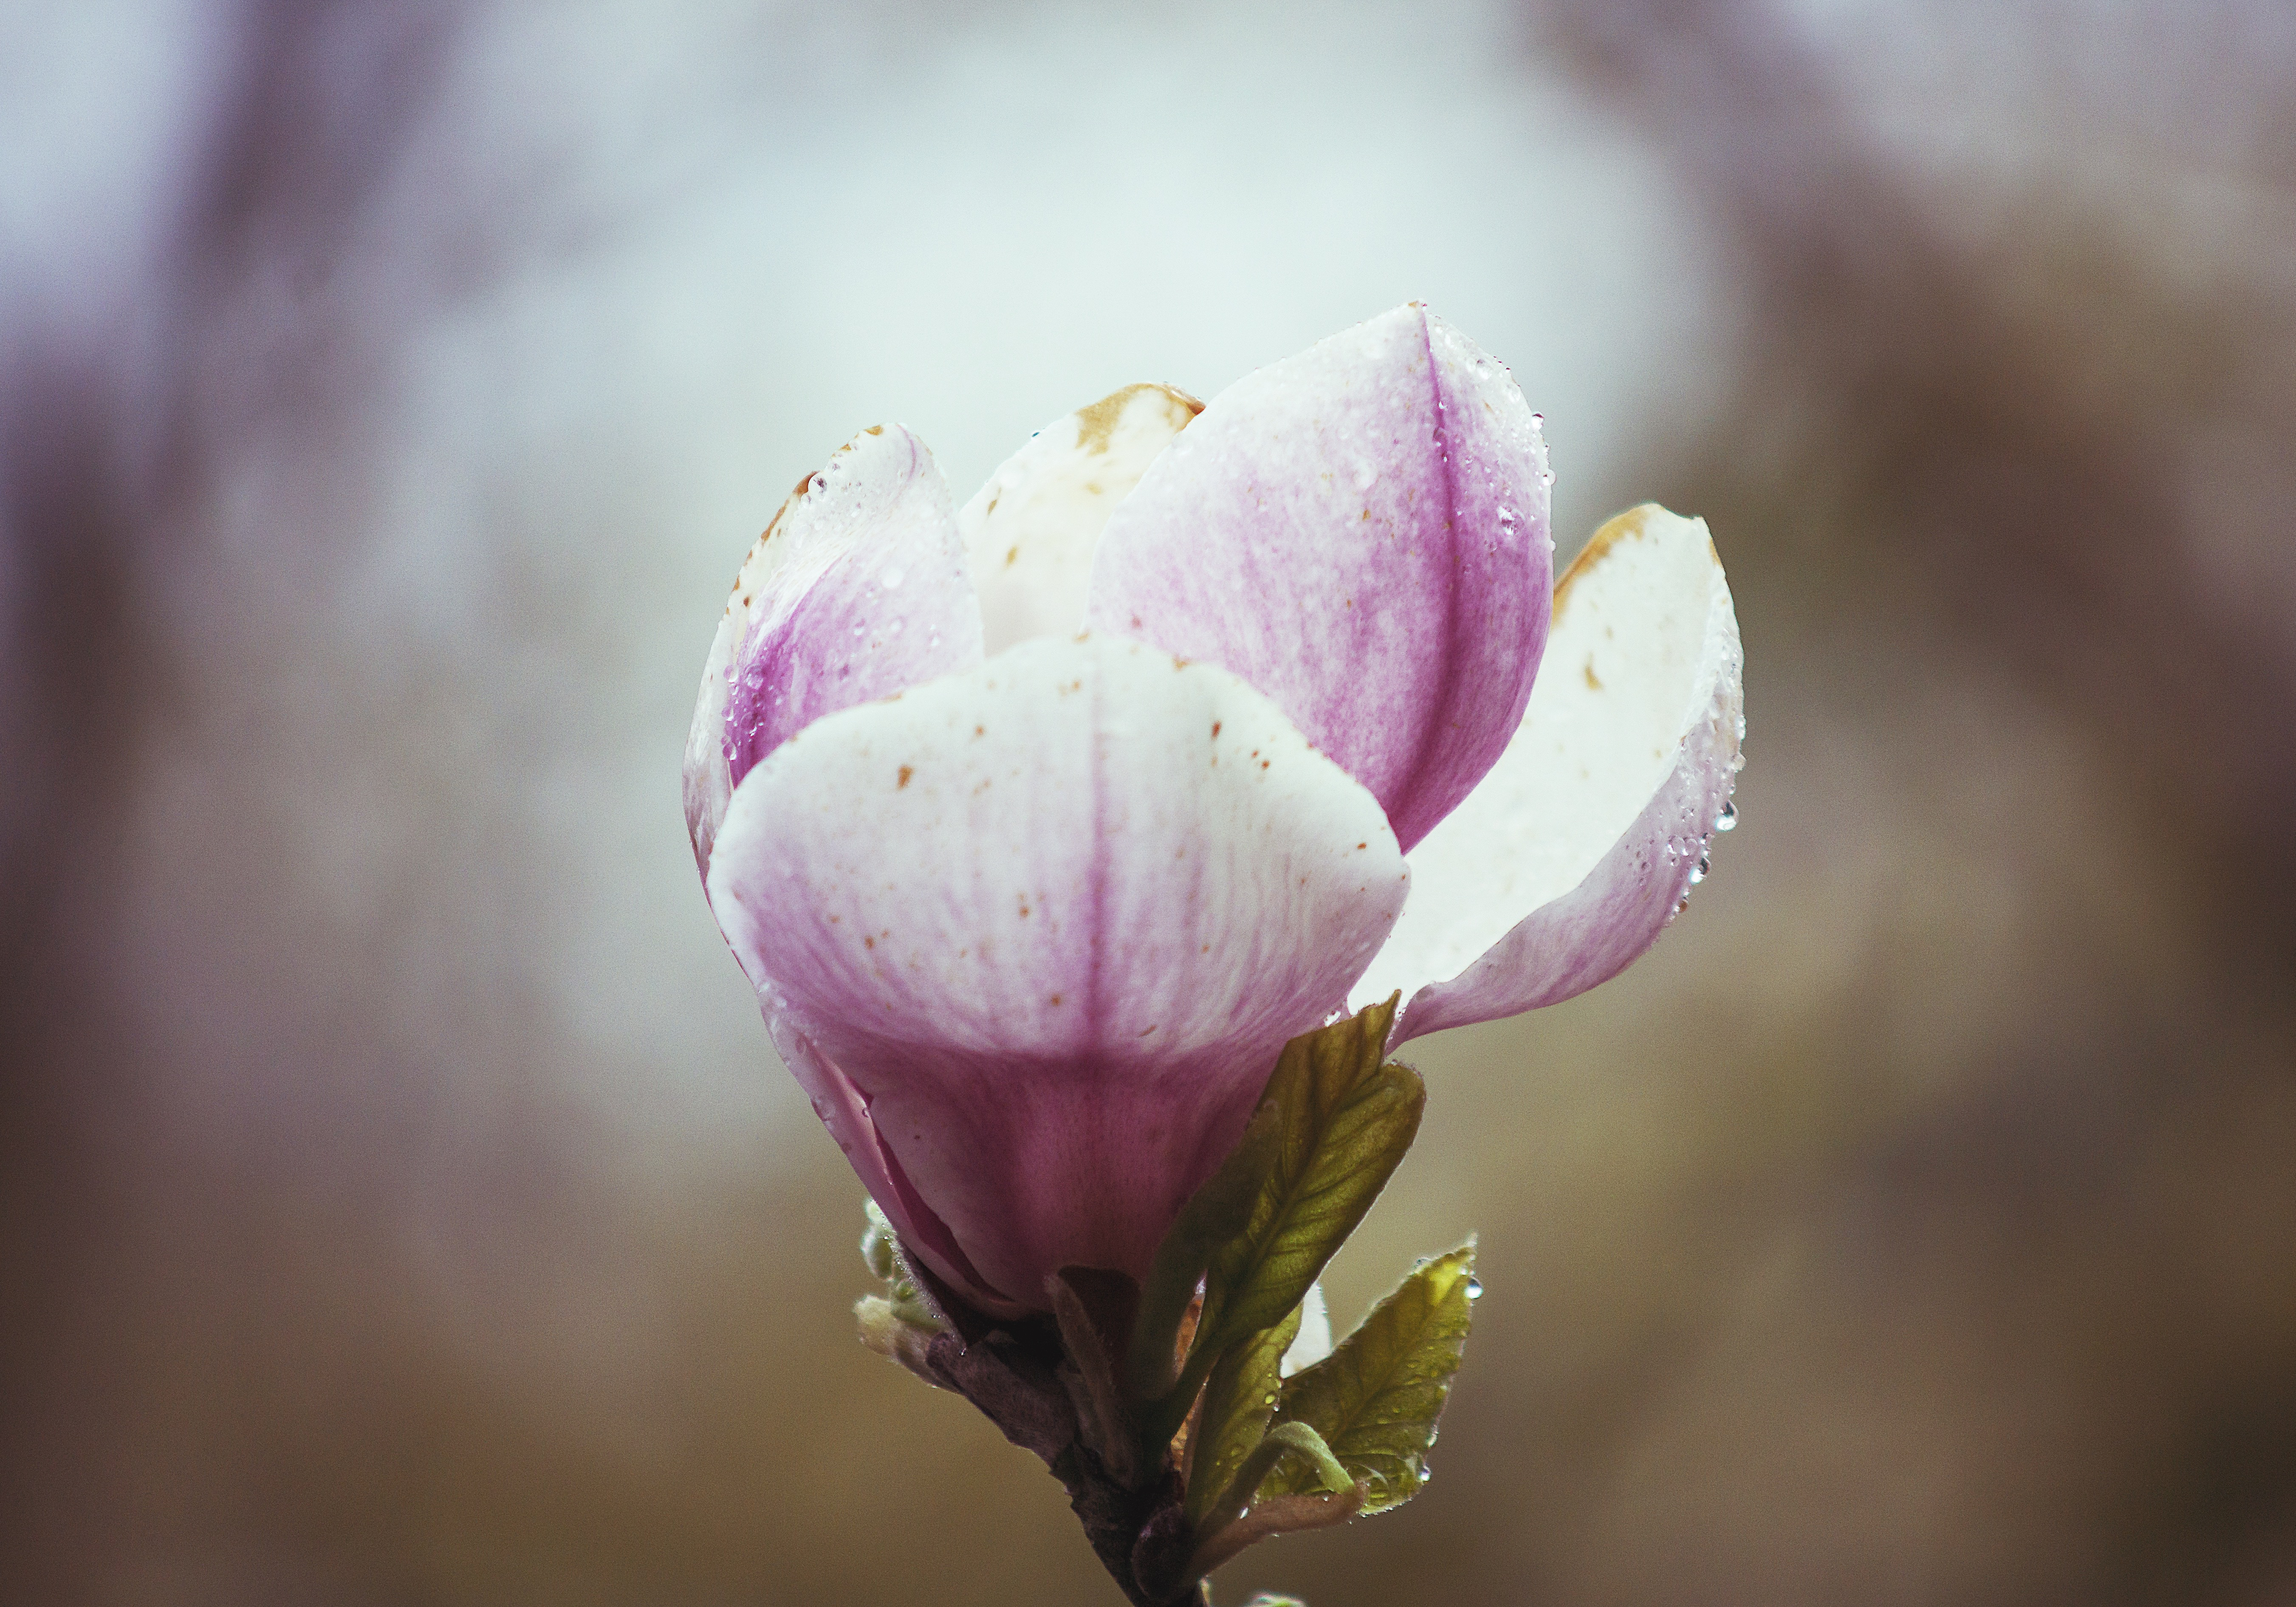
blossom, plant, photography, flower, petal, bloom, botany, pink, flora, wildflower, close up, magnolia, bud, macro photography, flowering plant, plant stem, land plant